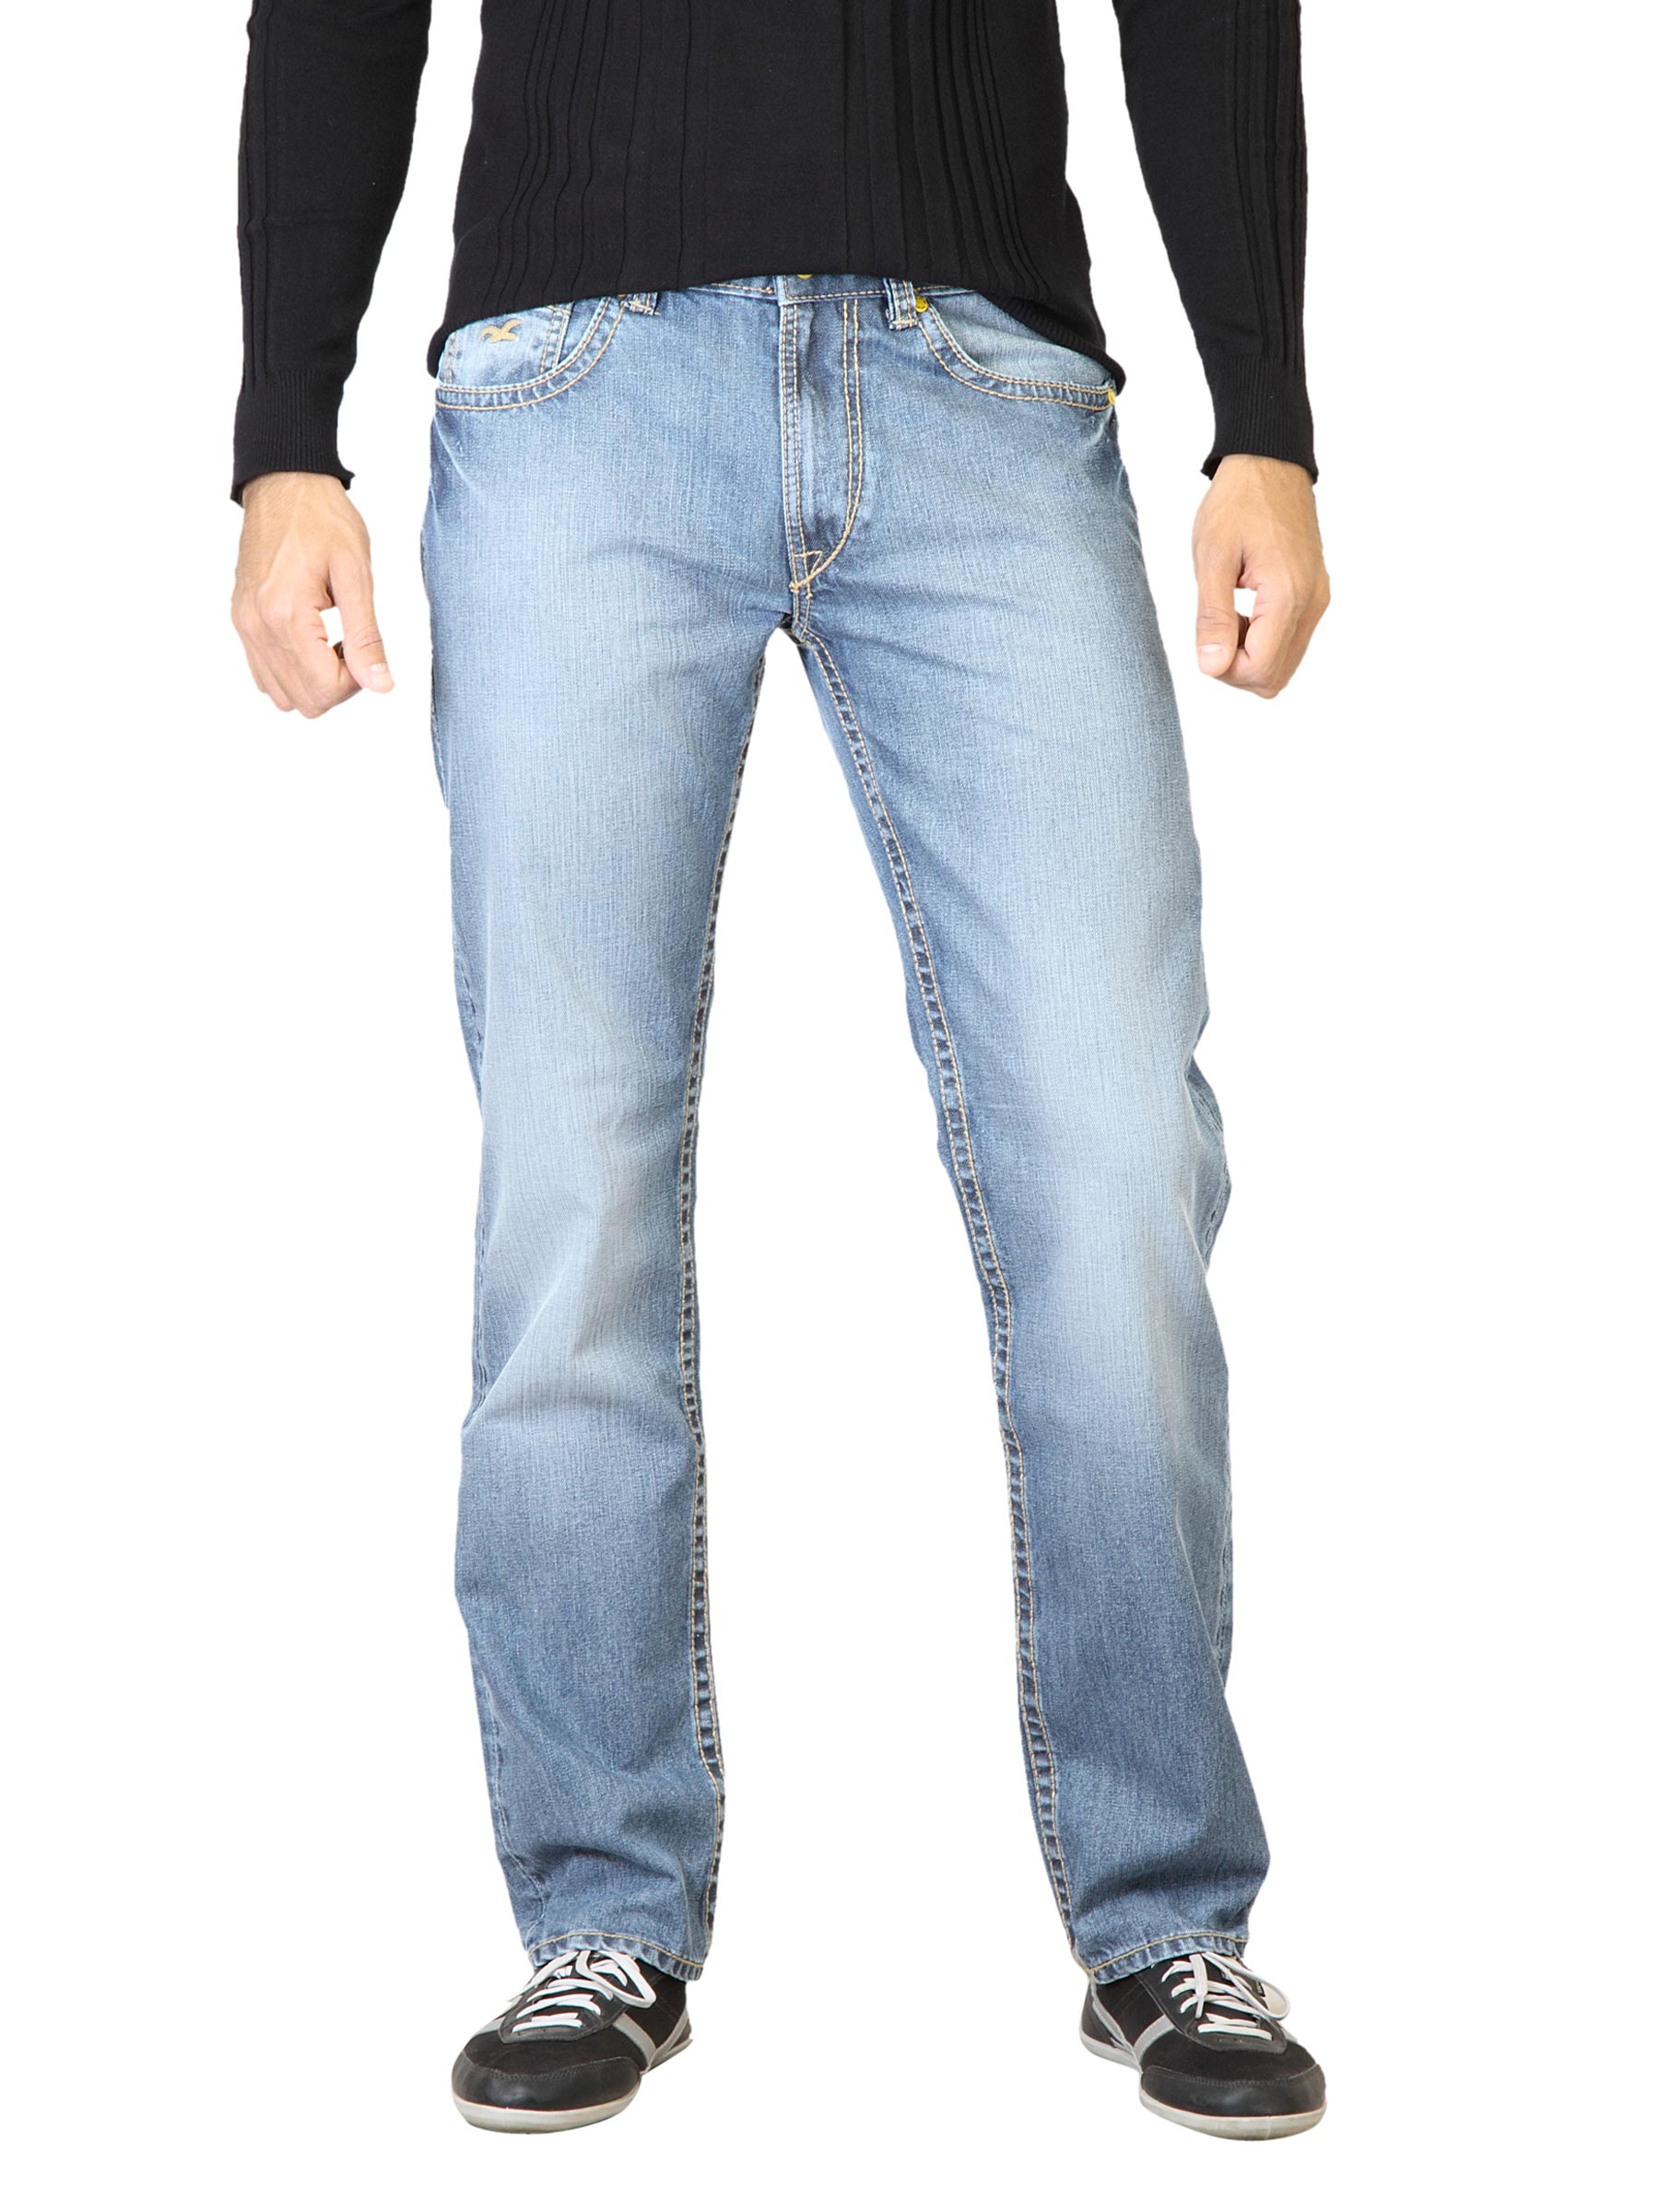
Deni Yo Men Blue Washed Slim Fit Jeans
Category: Apparel / Bottomwear / Jeans
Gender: Men
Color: Blue
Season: Summer 2012
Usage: Casual